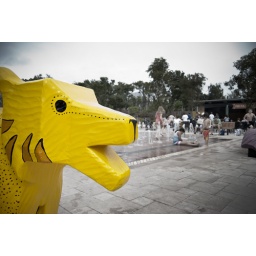
teresa loves the wooden tiger. skyler is playing in the background...and that other girl, still getting the water fountain enema...